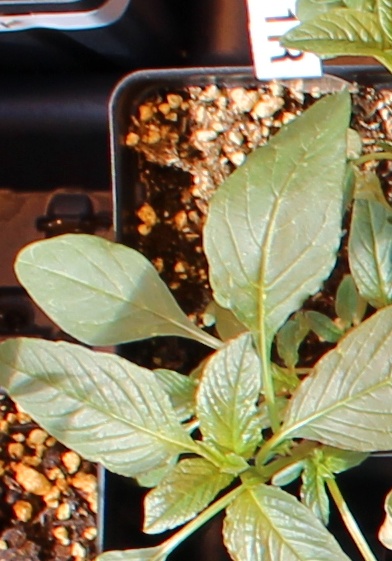
Label: Waterhemp